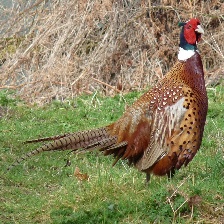
Species: RING-NECKED PHEASANT
Scientific name: PHASIANUS COLCHICUS